Vincent Morgan

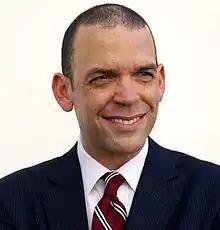
Vincent Morgan, Democrat, Harlem, NYC

Vincent "Vince" Scott Morgan (born April 22, 1969) is a Democratic political activist, community leader and businessman from Harlem, New York.